Jokela rail accident

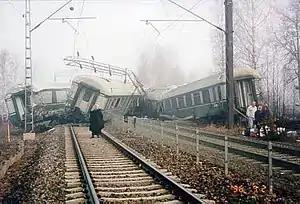
Fog at the accident site one hour and a half after the derailment.

The Jokela rail accident occurred on 21 April 1996, at 07:08 local time (04:08 UTC) in Tuusula, Finland, approximately north of Helsinki. Four people were killed and 75 injured when express train P82 from Oulu, bound for Helsinki, derailed in heavy fog. The overnight sleeper train was carrying 139 passengers and five crew members. The official investigation found the accident was caused by overspeeding through a slow-speed turnout.